Art of Murder: Hunt for the Puppeteer

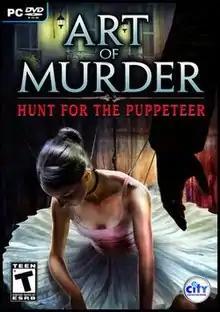

Art of Murder: Hunt for the Puppeteer, also known as "Art of Murder 2", is an adventure game developed and published by City Interactive and is the second installment in the "Art of Murder" series. Although it was published by City Interactive in 2008, the American version of the game was not published until 2009.